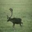
Label: deer